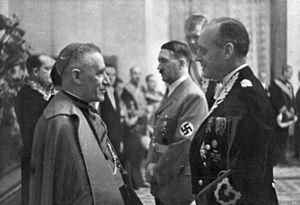
L'État de la Cité du Vatican a suivi une politique de neutralité pendant la Seconde Guerre mondiale, sous la conduite de Pie XII. Bien que la ville de Rome soit occupée par l'Allemagne à partir de 1943 et les Alliés à partir de 1944, la Cité du Vatican, elle, reste libre.